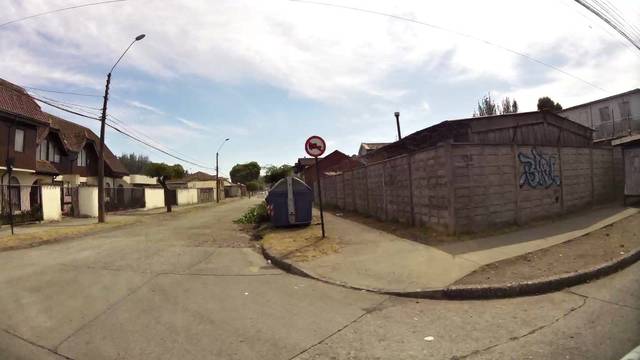
Region: Chile
Coordinates: -36.723, -73.122